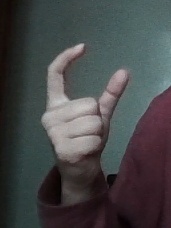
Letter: nun